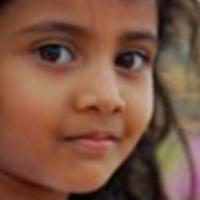
Age group: age 01-10